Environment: real
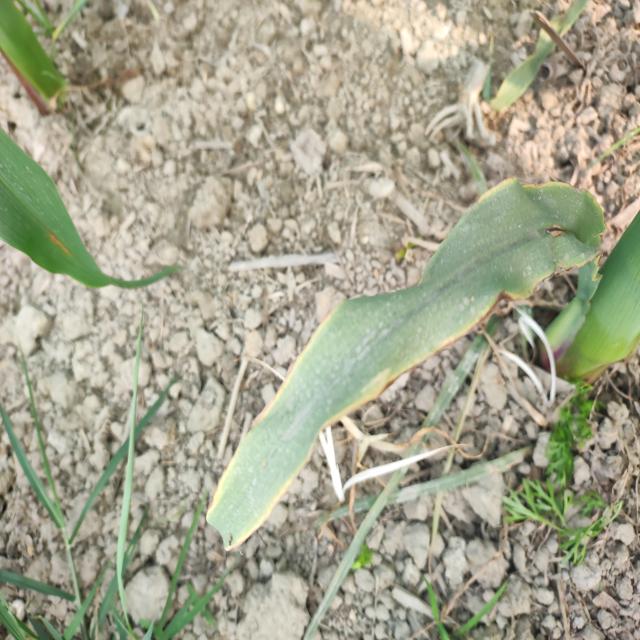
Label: potassium_deficiency